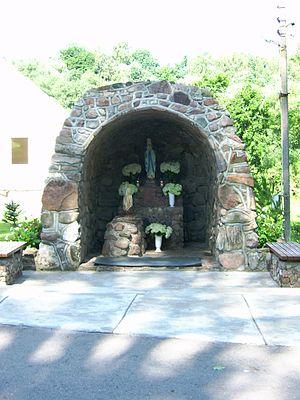
Après les apparitions de Lourdes, de très nombreuses répliques de la grotte de Lourdes sont réalisées, jusqu'en 1914. Ce n'est évidemment pas une date butoir. Après cette date, le nombre de copies de la grotte continue toujours d'évoluer. En 2015, un auteur a répertorié en France plus de 765 sites, et dans le reste du monde 321 copies de la grotte.